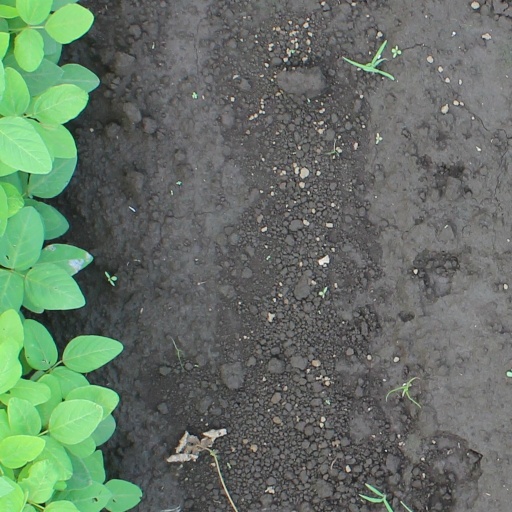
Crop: soybean